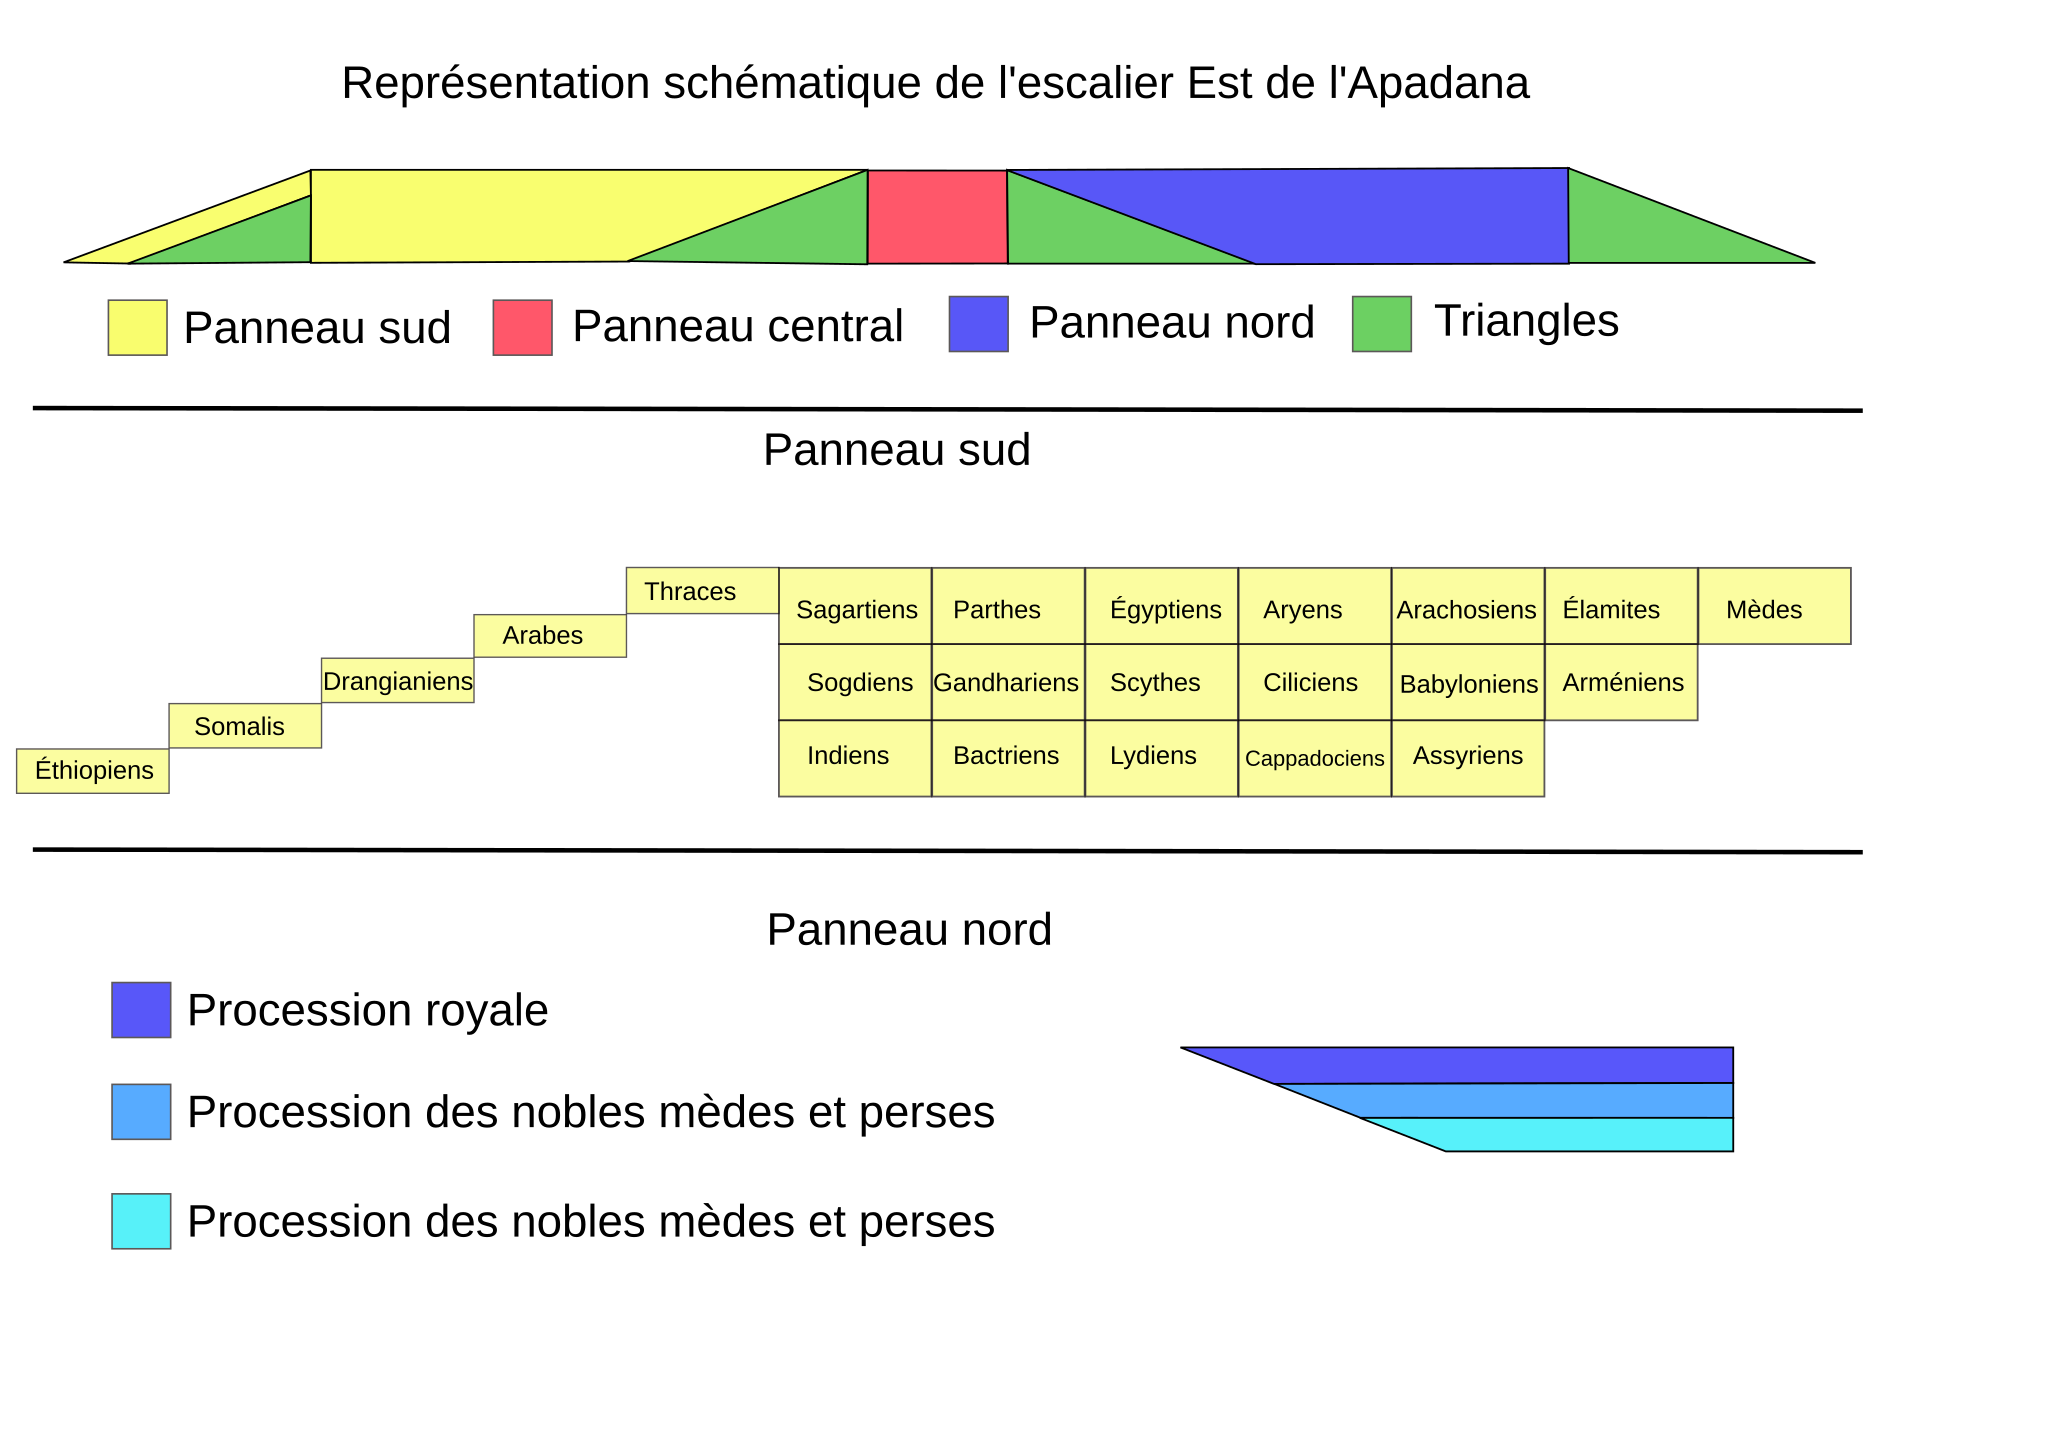
Schema apadana stairs
Sheme of the Eastern Stairway, Apadana palace, Persepolis Iran. french legend
Date: 2006-11-14
Credit: Fabienkhan / made from Image:Persepolis Sheme Apadana Eastern Stairway.jpg
Categories: Self-published work, PD-self, Translation possible - SVG, Apadana eastern stairs